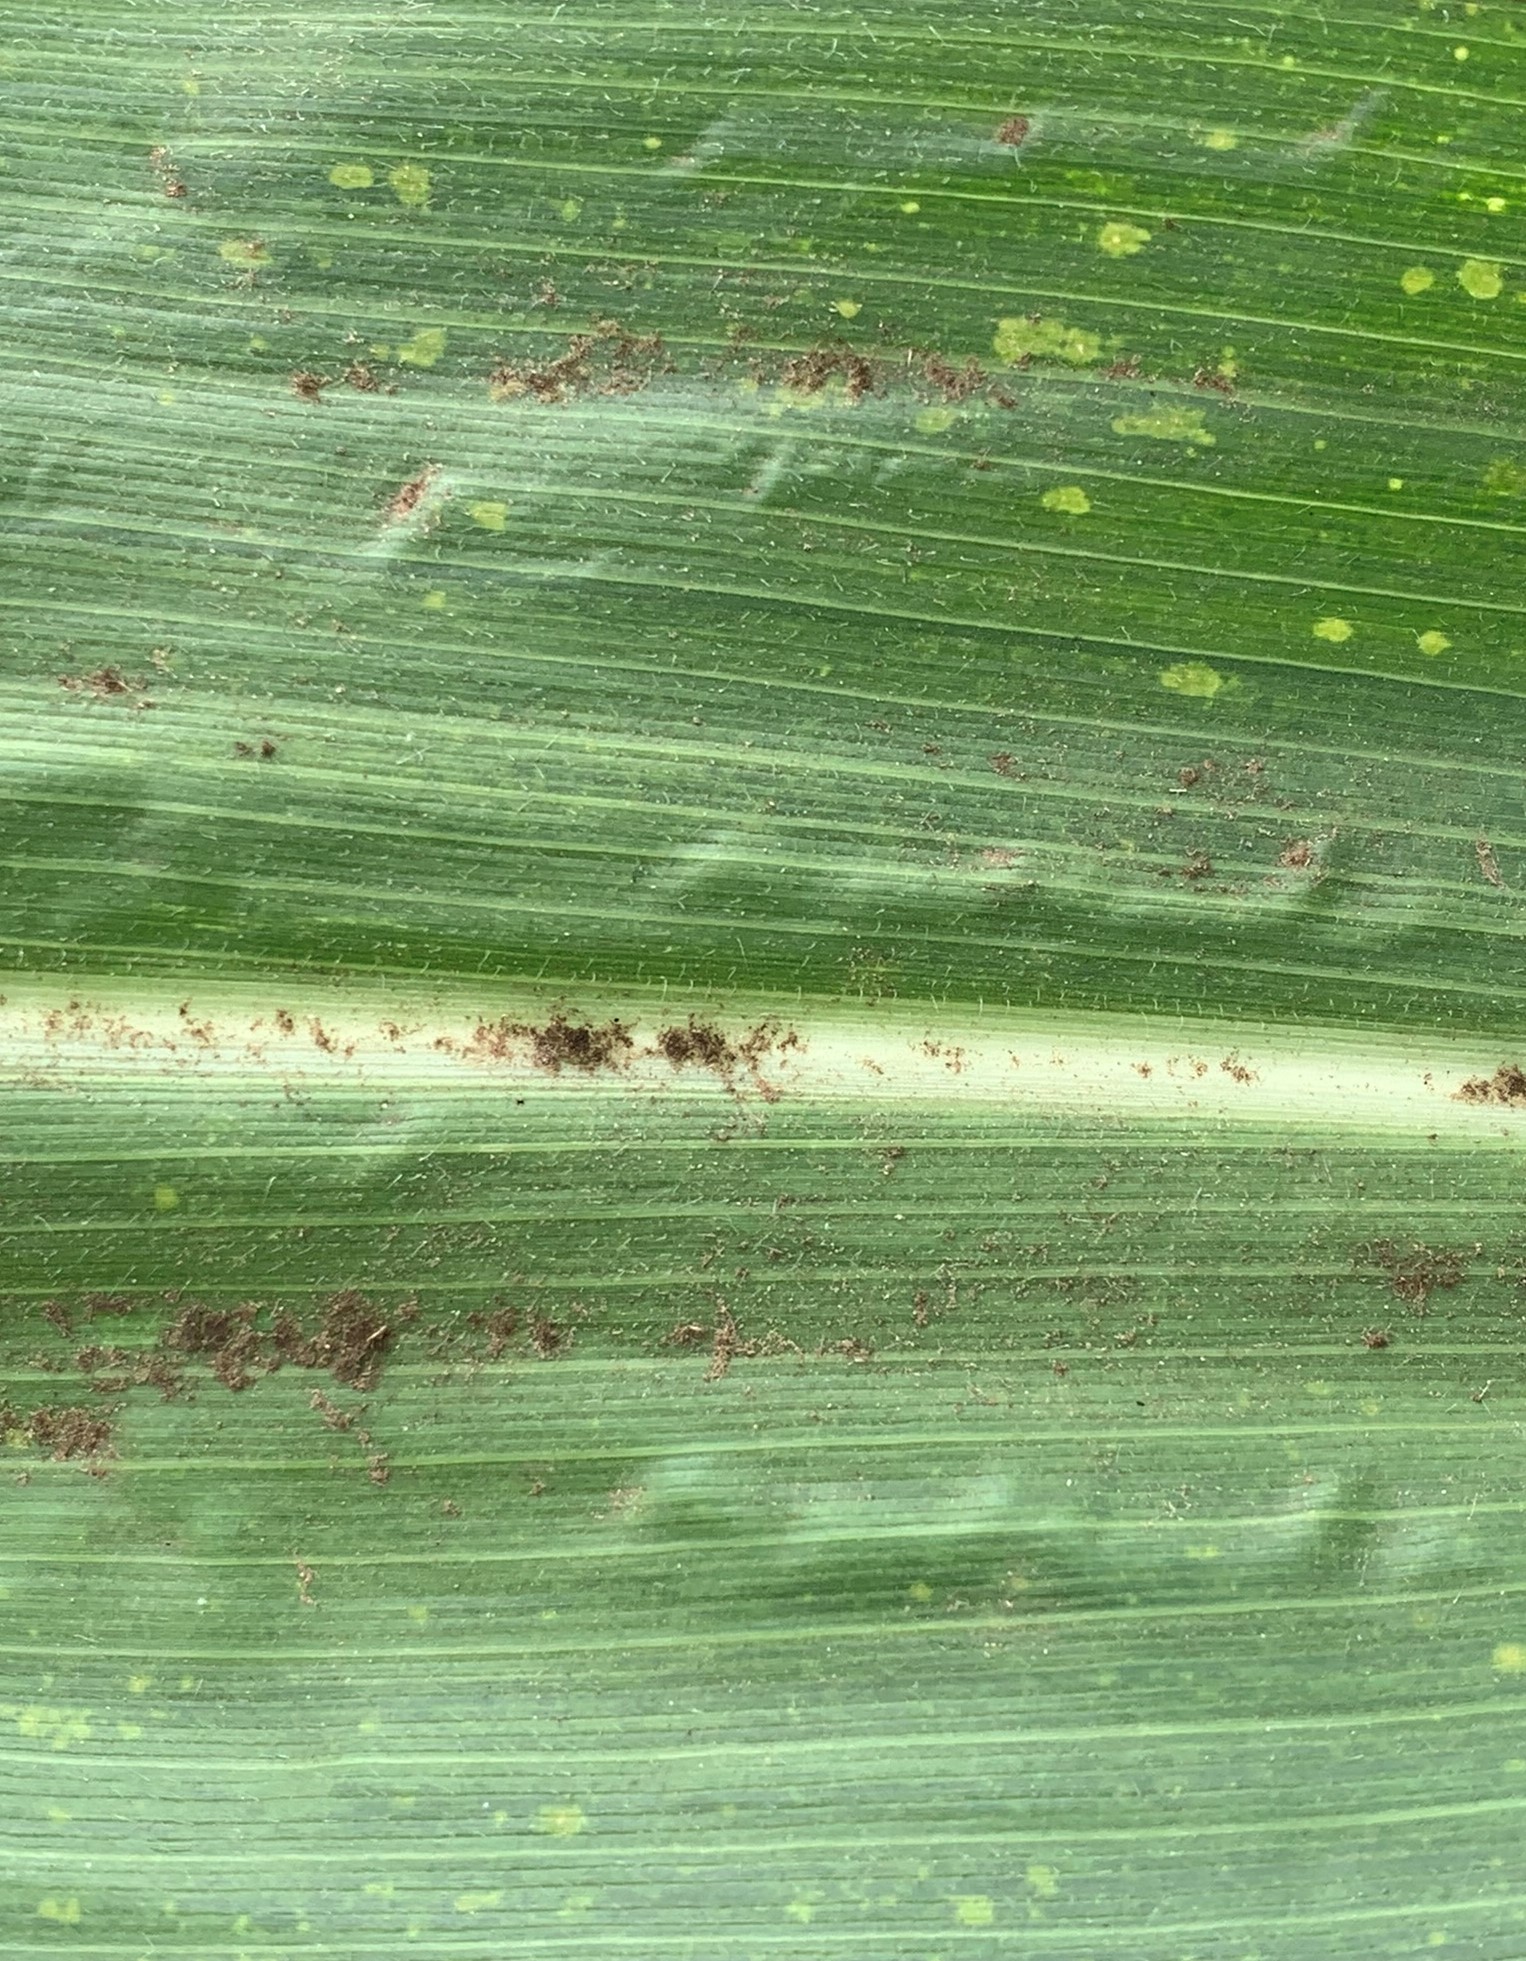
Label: MLN